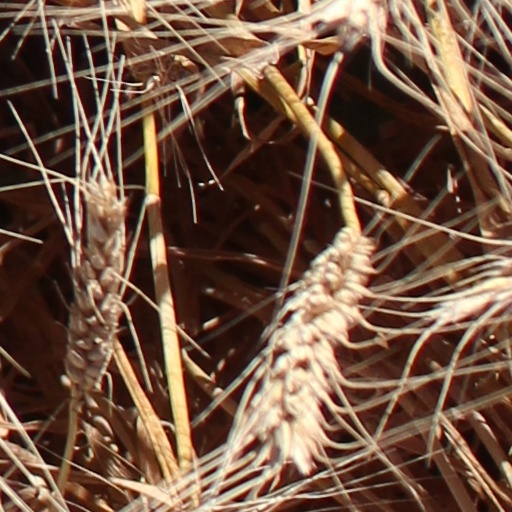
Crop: wheat